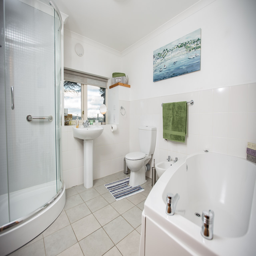
the bathroom with bath , shower and green towels